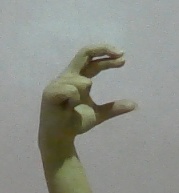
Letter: thal